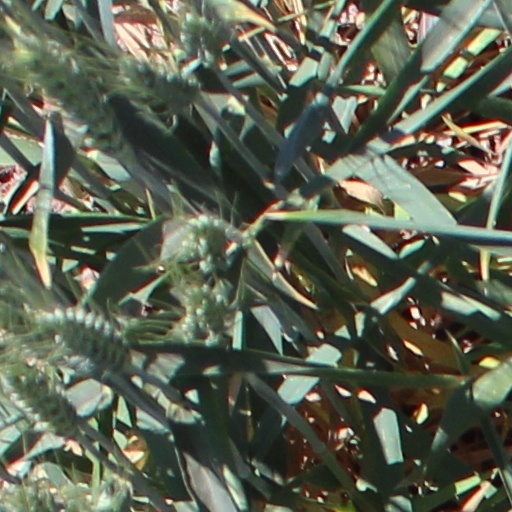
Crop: wheat